Arkanoid

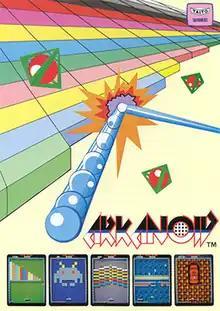
Arcade flyer

is a 1986 block breaker arcade game developed and published by Taito. In North America, it was published by Romstar. Controlling a paddle-like craft known as the Vaus, the player is tasked with clearing a formation of colorful blocks by deflecting a ball towards it without letting the ball leave the bottom edge of the playfield. Some blocks contain power-ups that have various effects, such as increasing the length of the Vaus, creating several additional balls, or equipping the Vaus with cannons. Other blocks may be indestructible or require multiple hits to break.